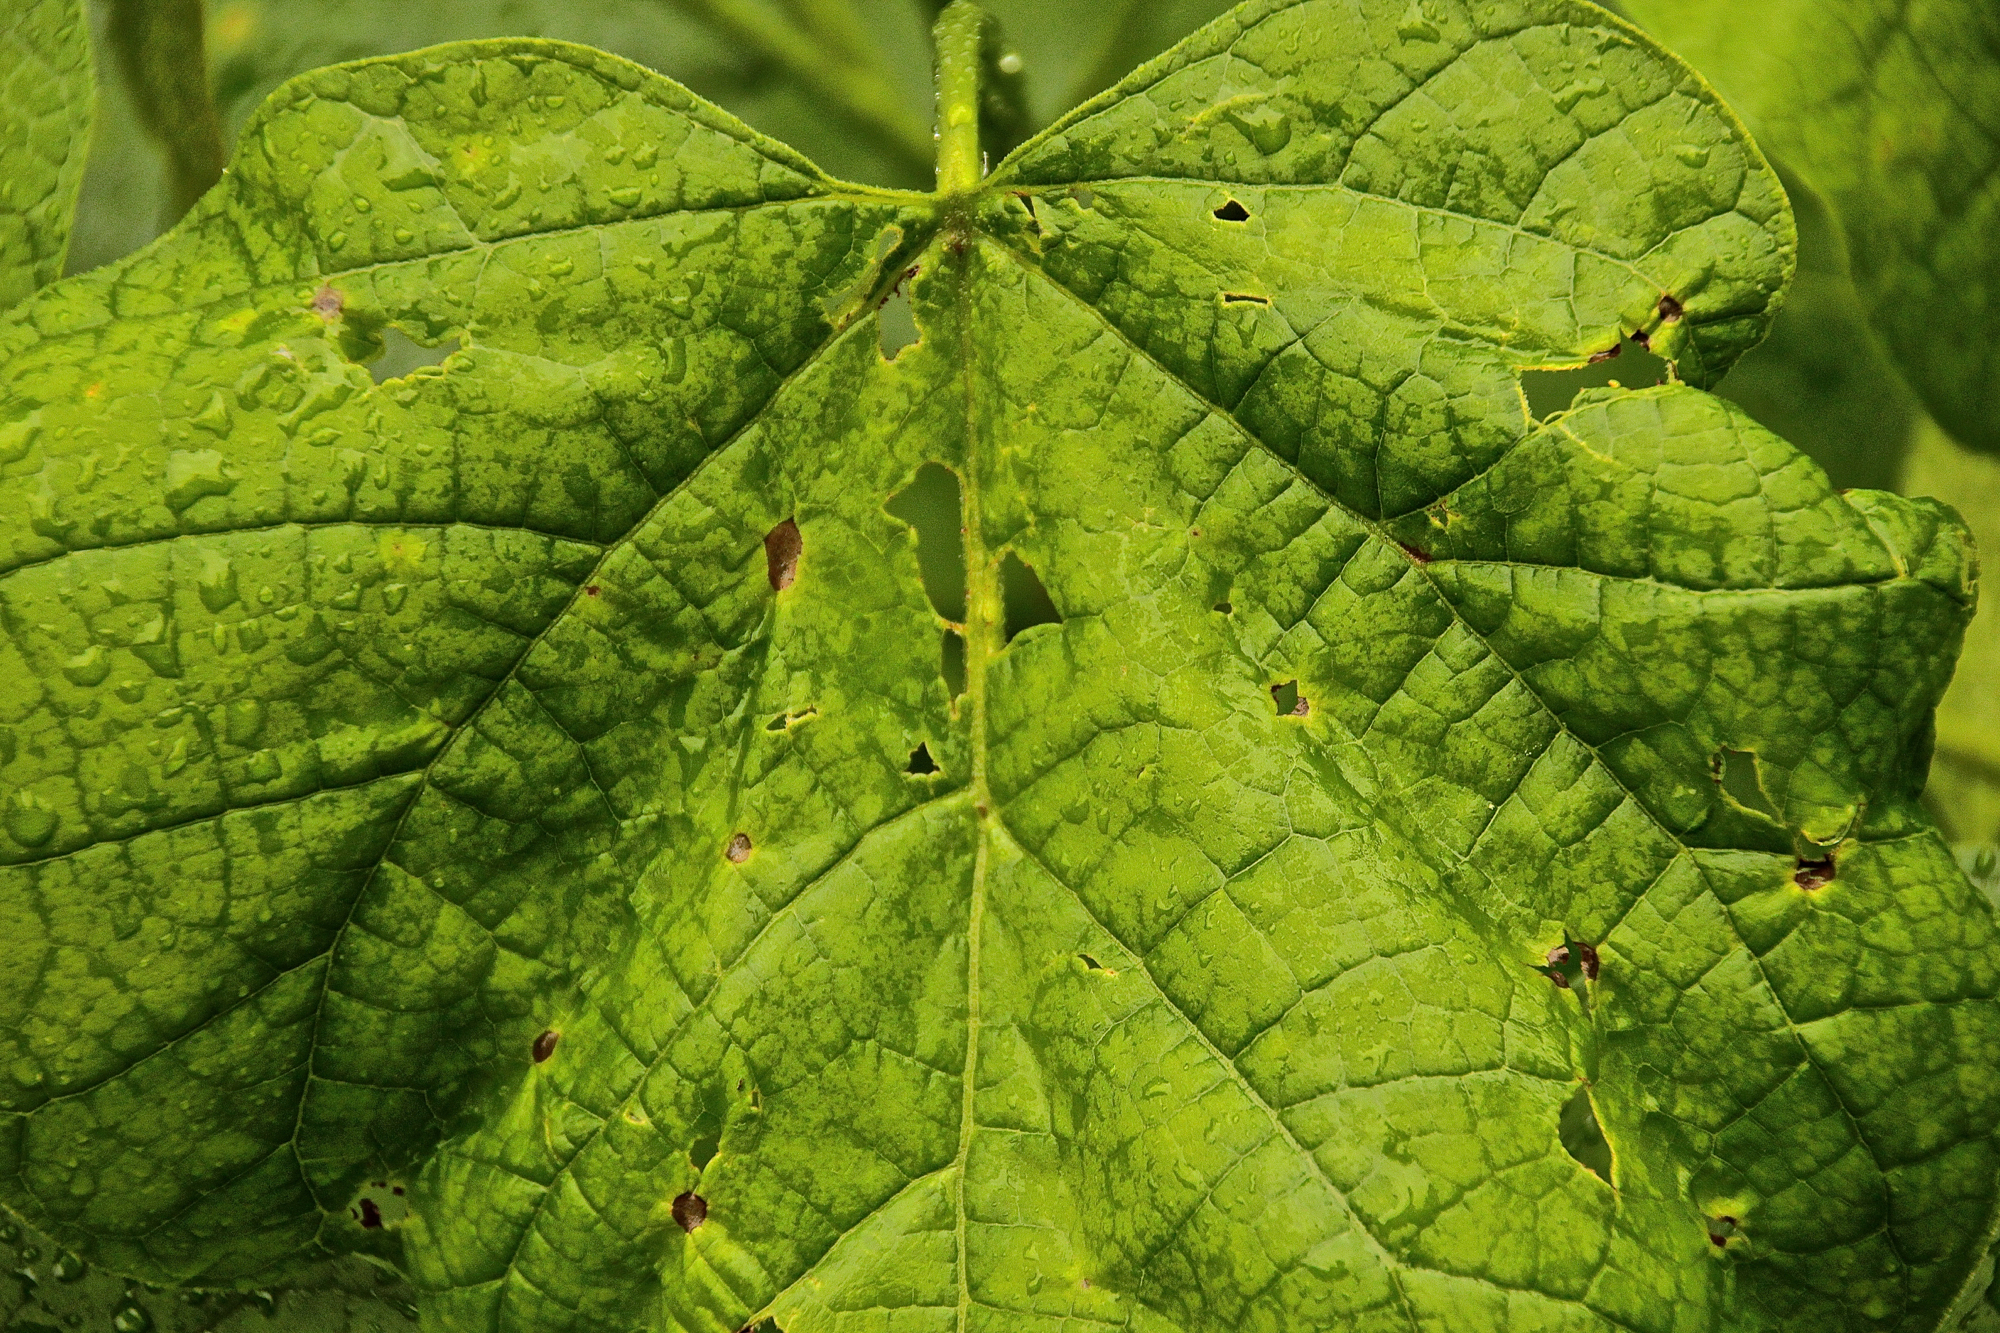
plant, leaf, flower, green, herb, produce, insect, botany, flora, invertebrate, 3652015, 365the2015edition, day190, day190365, 9jul15, macro photography, annual plant, land plant, momordica charantia